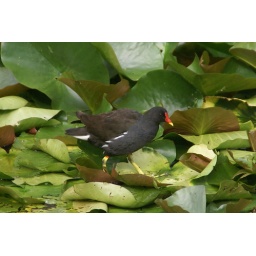
A bird on water lilies in the canals not far from the river Cam. (dsc08060, cropped)